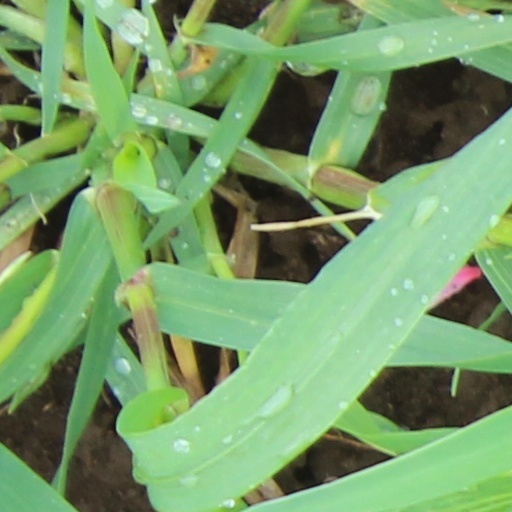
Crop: wheat